Petromidia Refinery

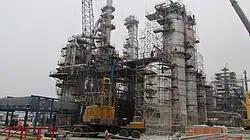
Refinery

Petromidia Refinery is the largest Romanian oil refinery and one of the largest in Eastern Europe, located in Năvodari, Constanța County. It has an annual processing capacity of 4.8 million tonnes/year or . The refinery is supplied with oil through an oil terminal located in the Port of Midia that could accommodate ships up to or by a pipeline of which had a terminus in the Port of Constanța.